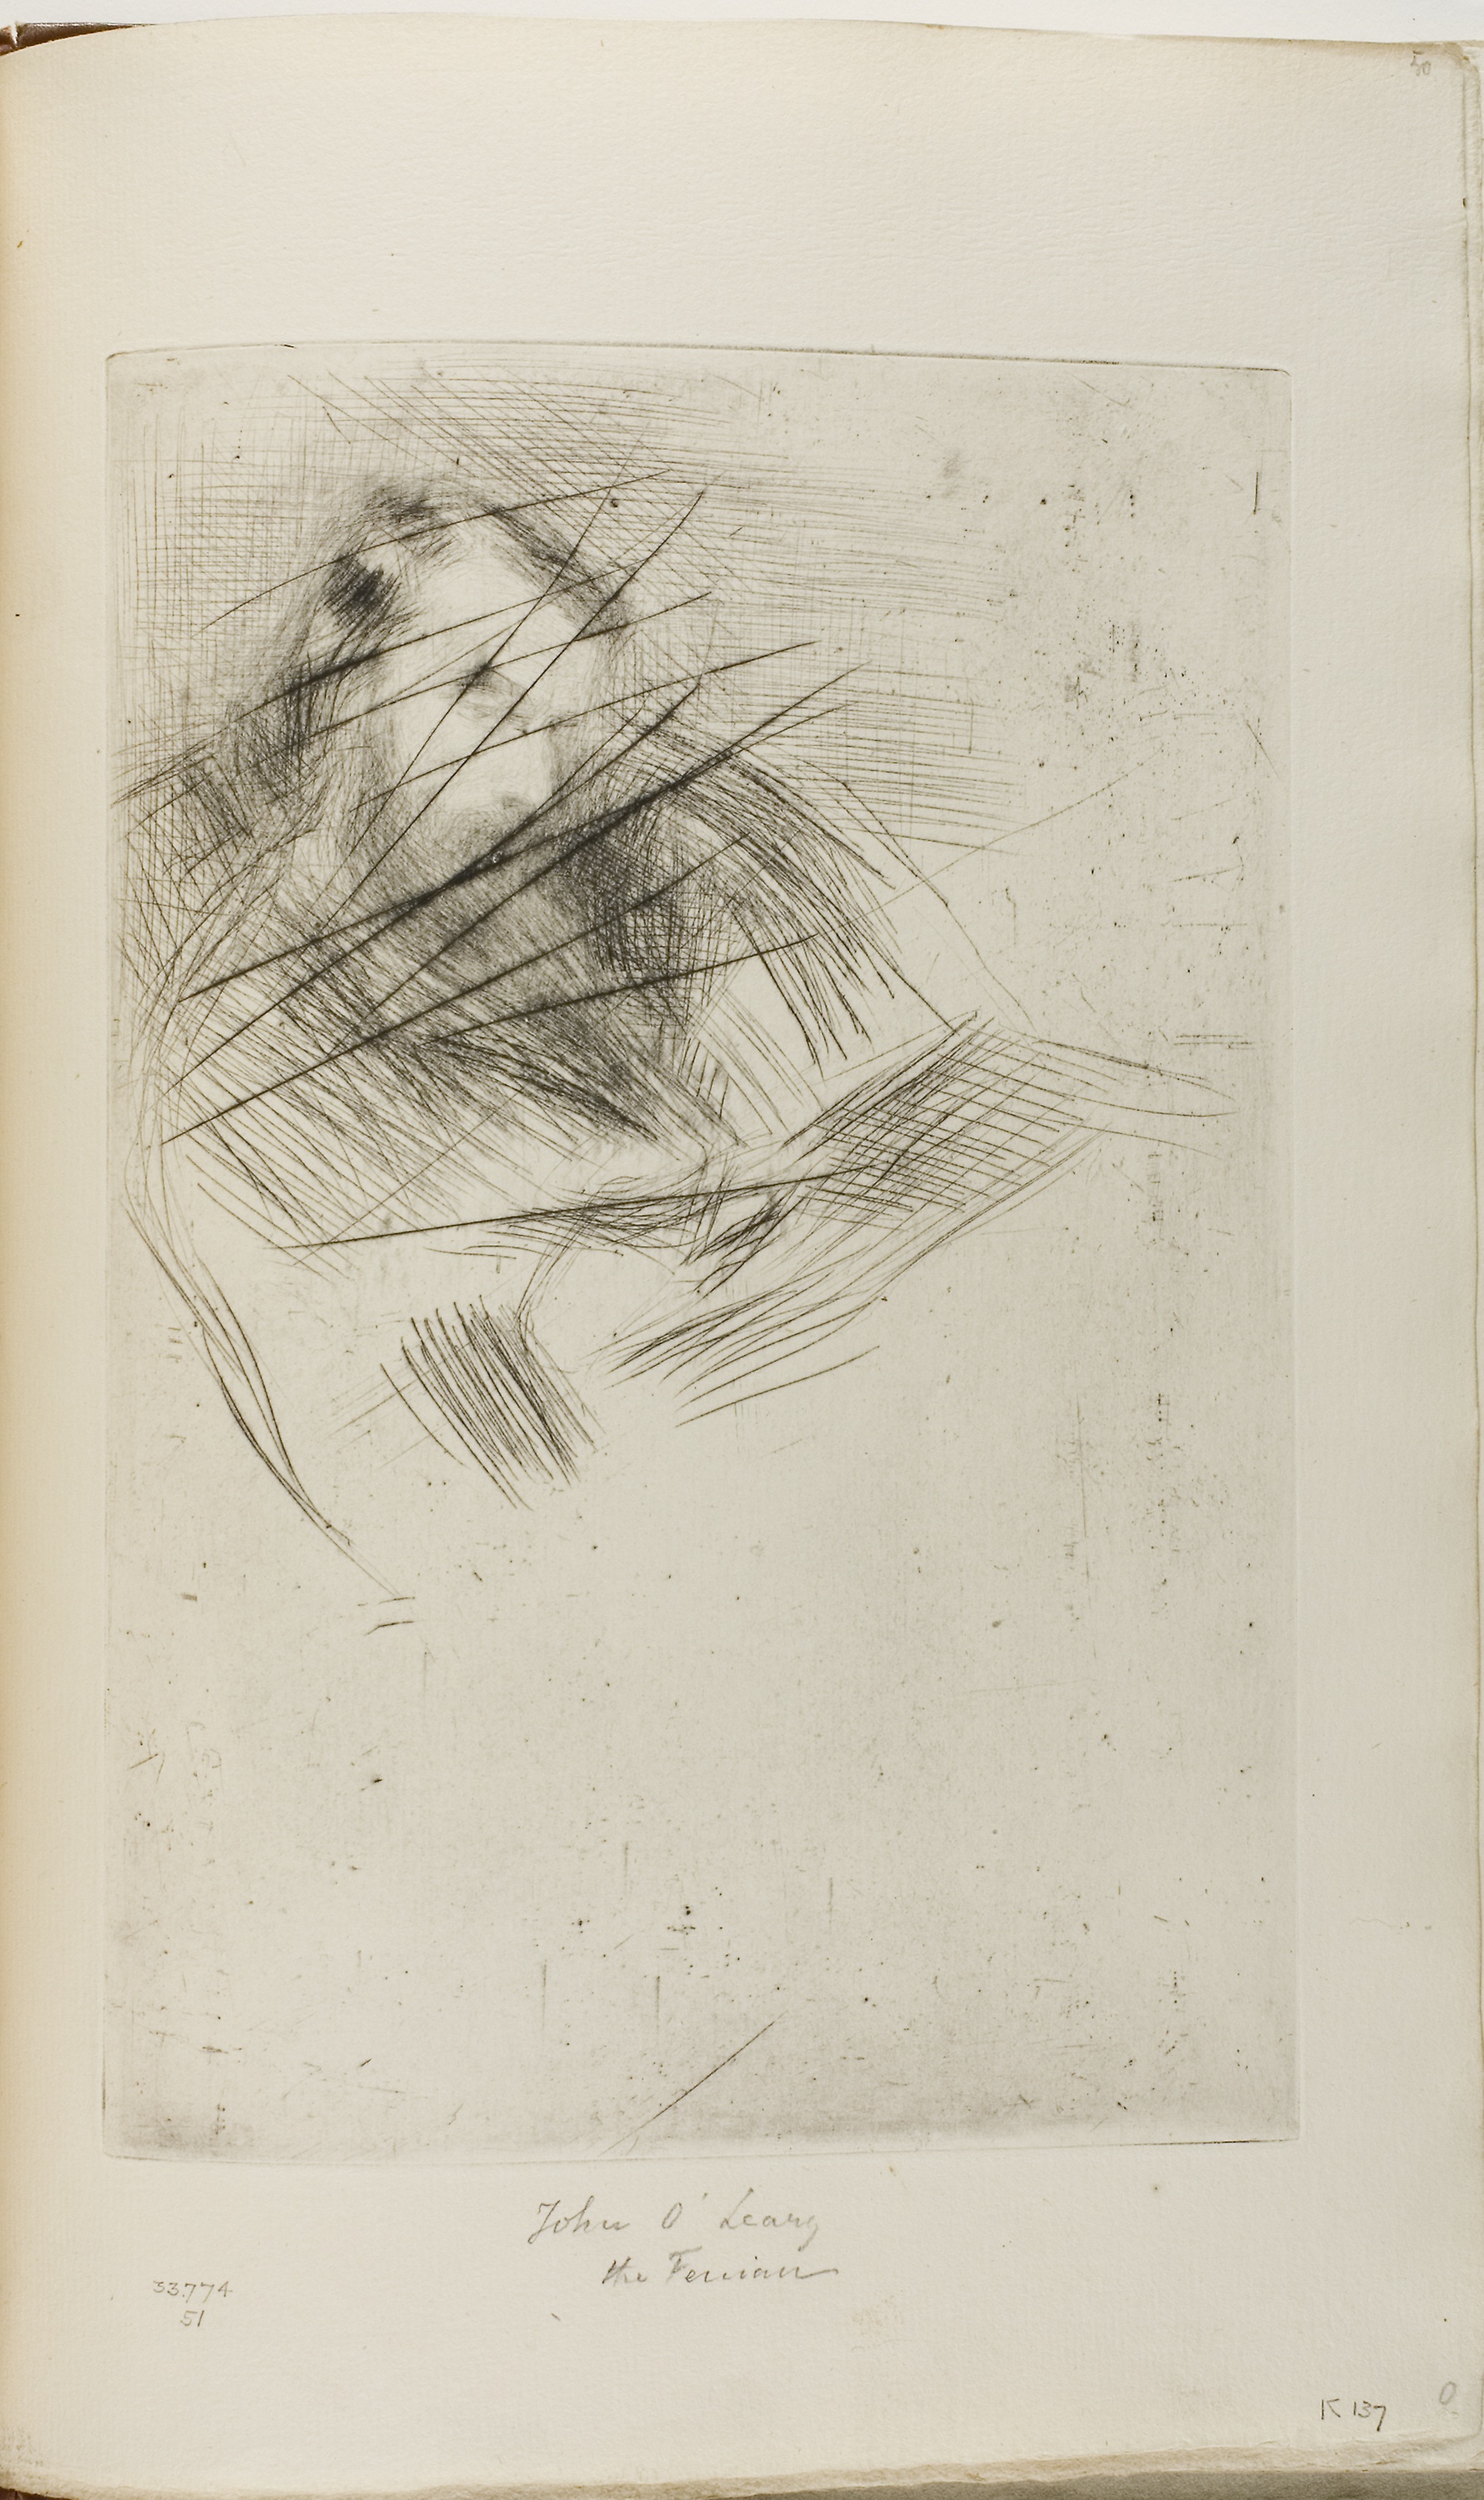
drawing, art, artwork, modern art, portrait, paper, visual arts, sketch, font, black and white, figure drawing